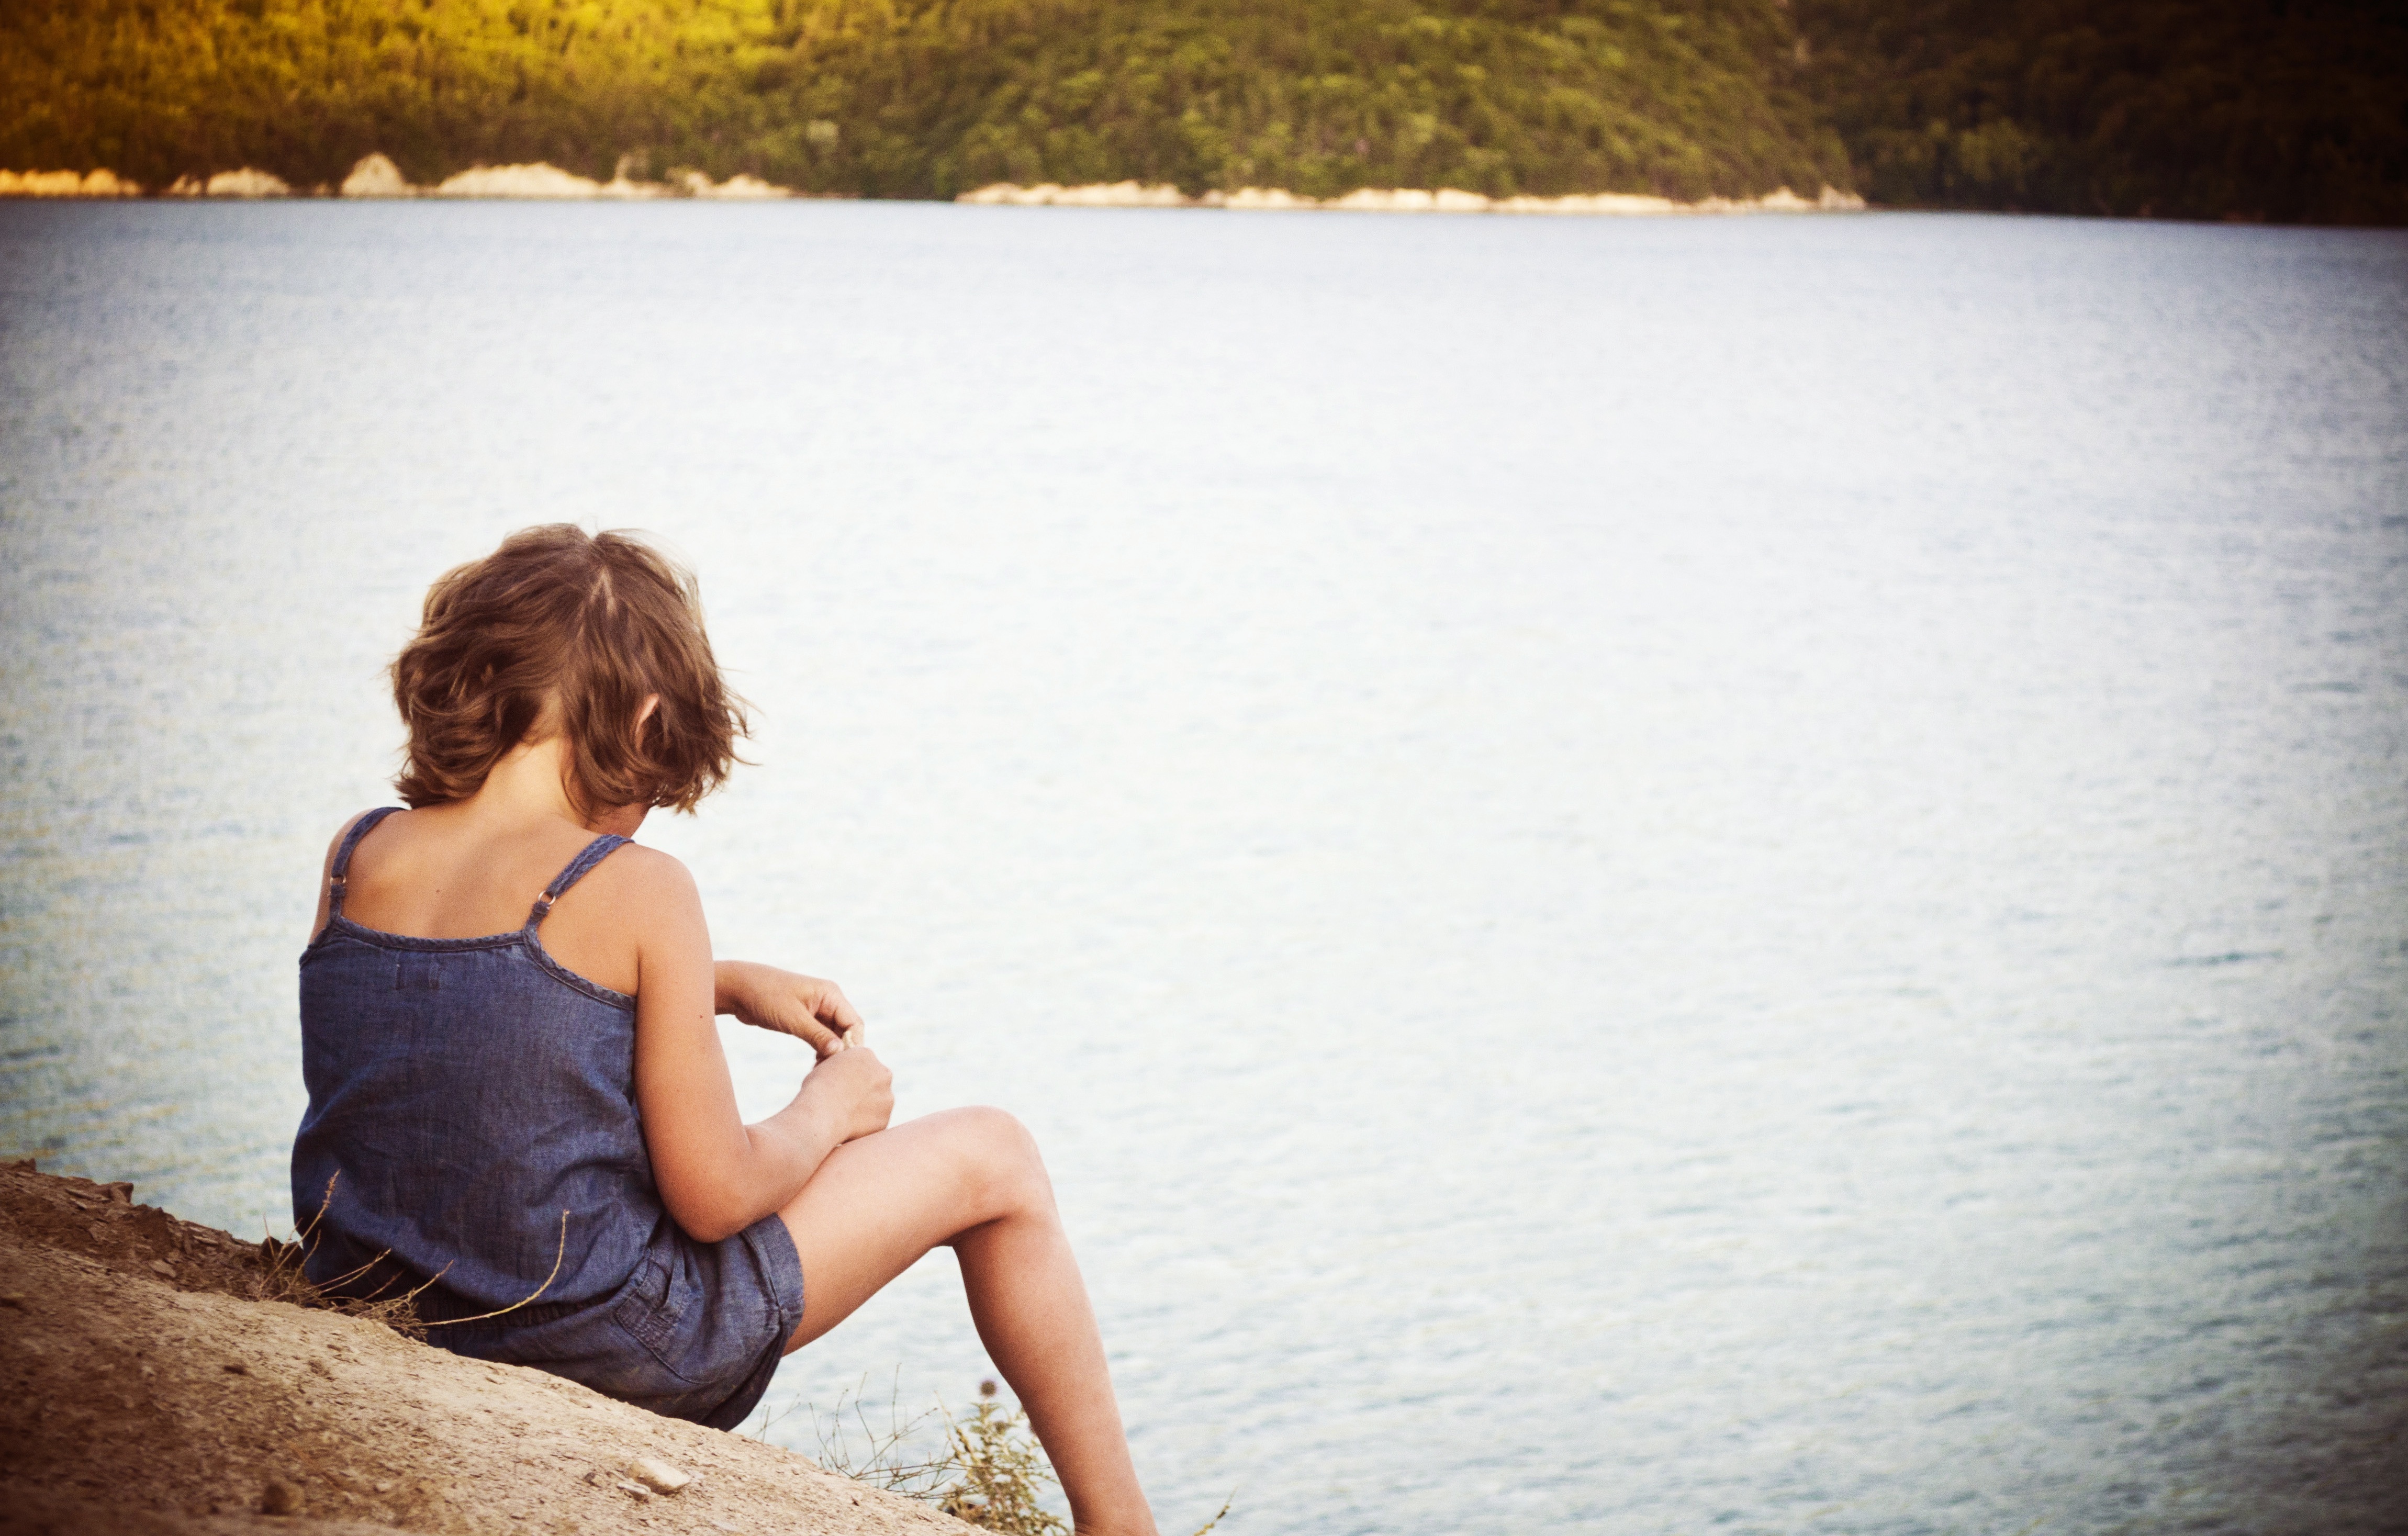
girl, woman, photography, sunlight, morning, leg, portrait, model, spring, sitting, romance, season, dress, photograph, beauty, photo shoot, portrait photography, human positions